Pok (genus)

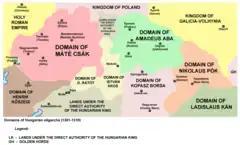
Domain of Nicholas Pok in Northeastern Hungary

Pok, Pók or Puk is the name of a Hungarian kindred (Clan Pok) in the Kingdom of Hungary. The first known ancestor of the family was mentioned in 1220 called "Mór". Mór participated in the Battle of Mohi. 88 domains are known as Clan Pok possessions in the Kingdom of Hungary.